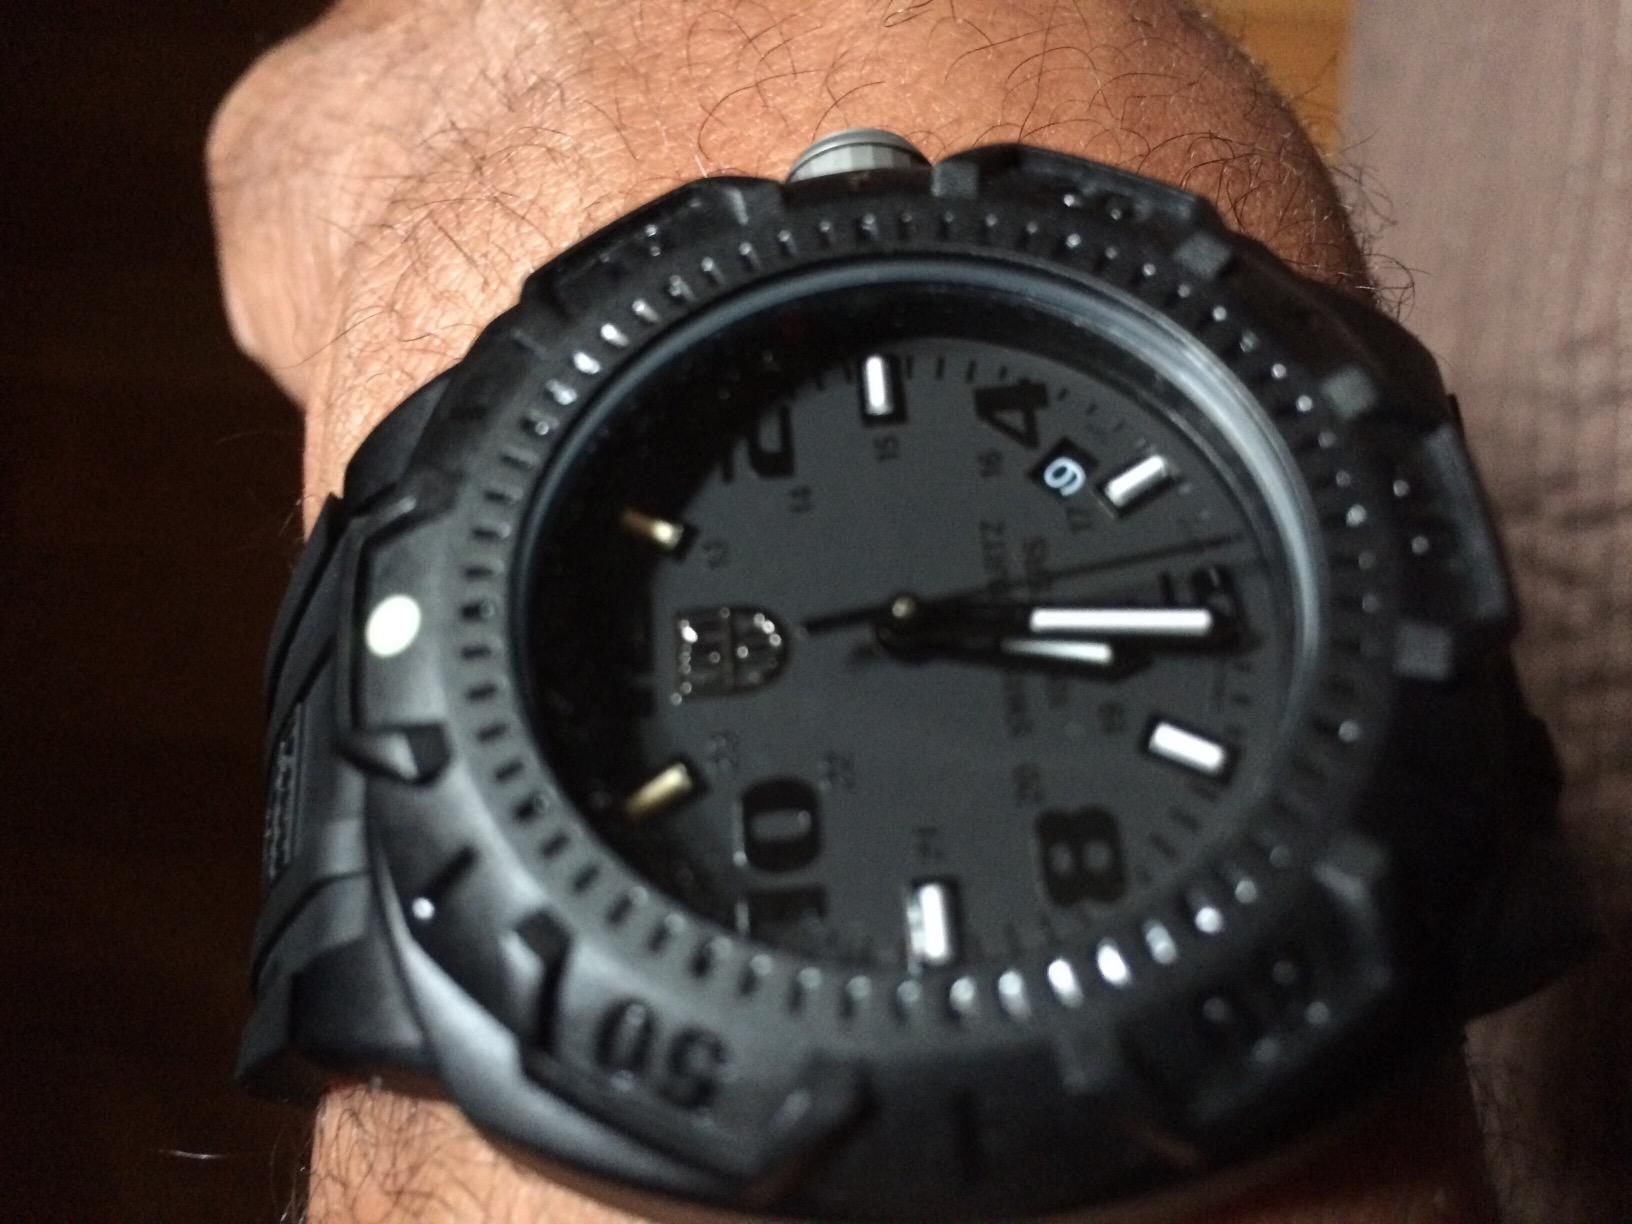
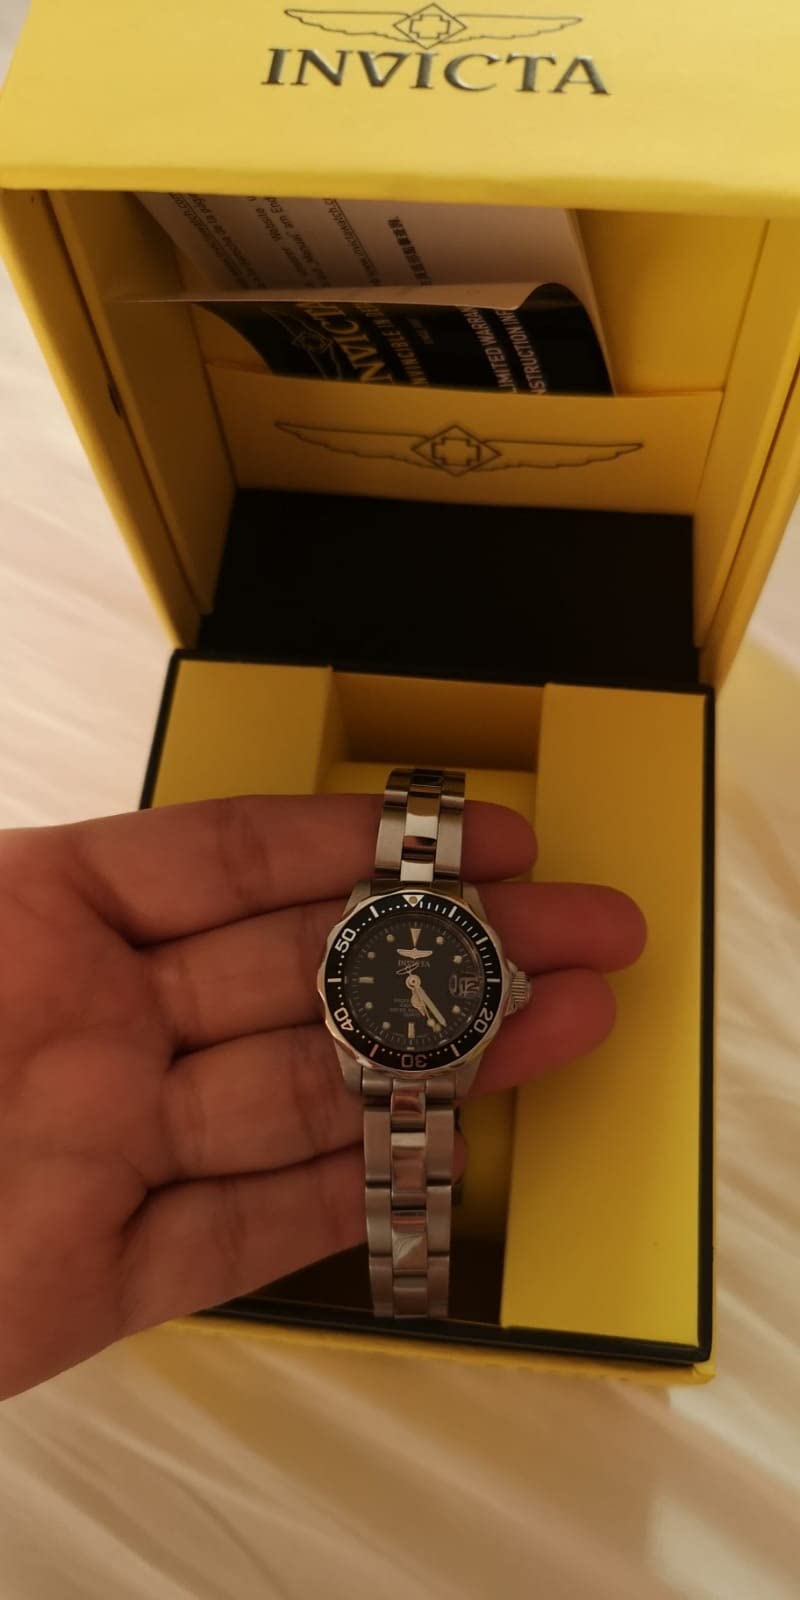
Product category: accessories_watch
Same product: no